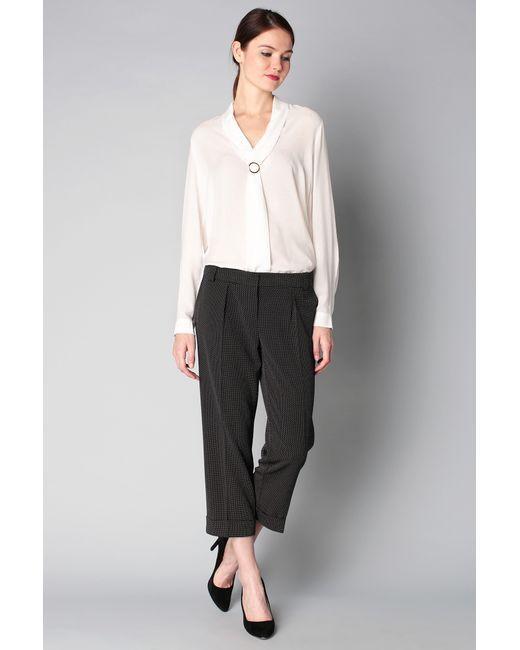
Damen Büro Langarm Satin Hemd mit grauer Jump up Bürohose